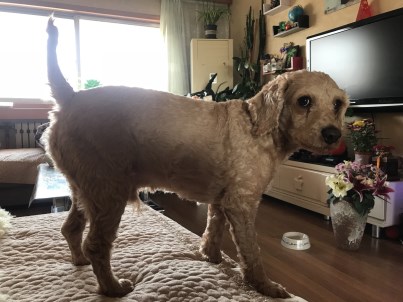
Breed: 7449-n000128-teddy